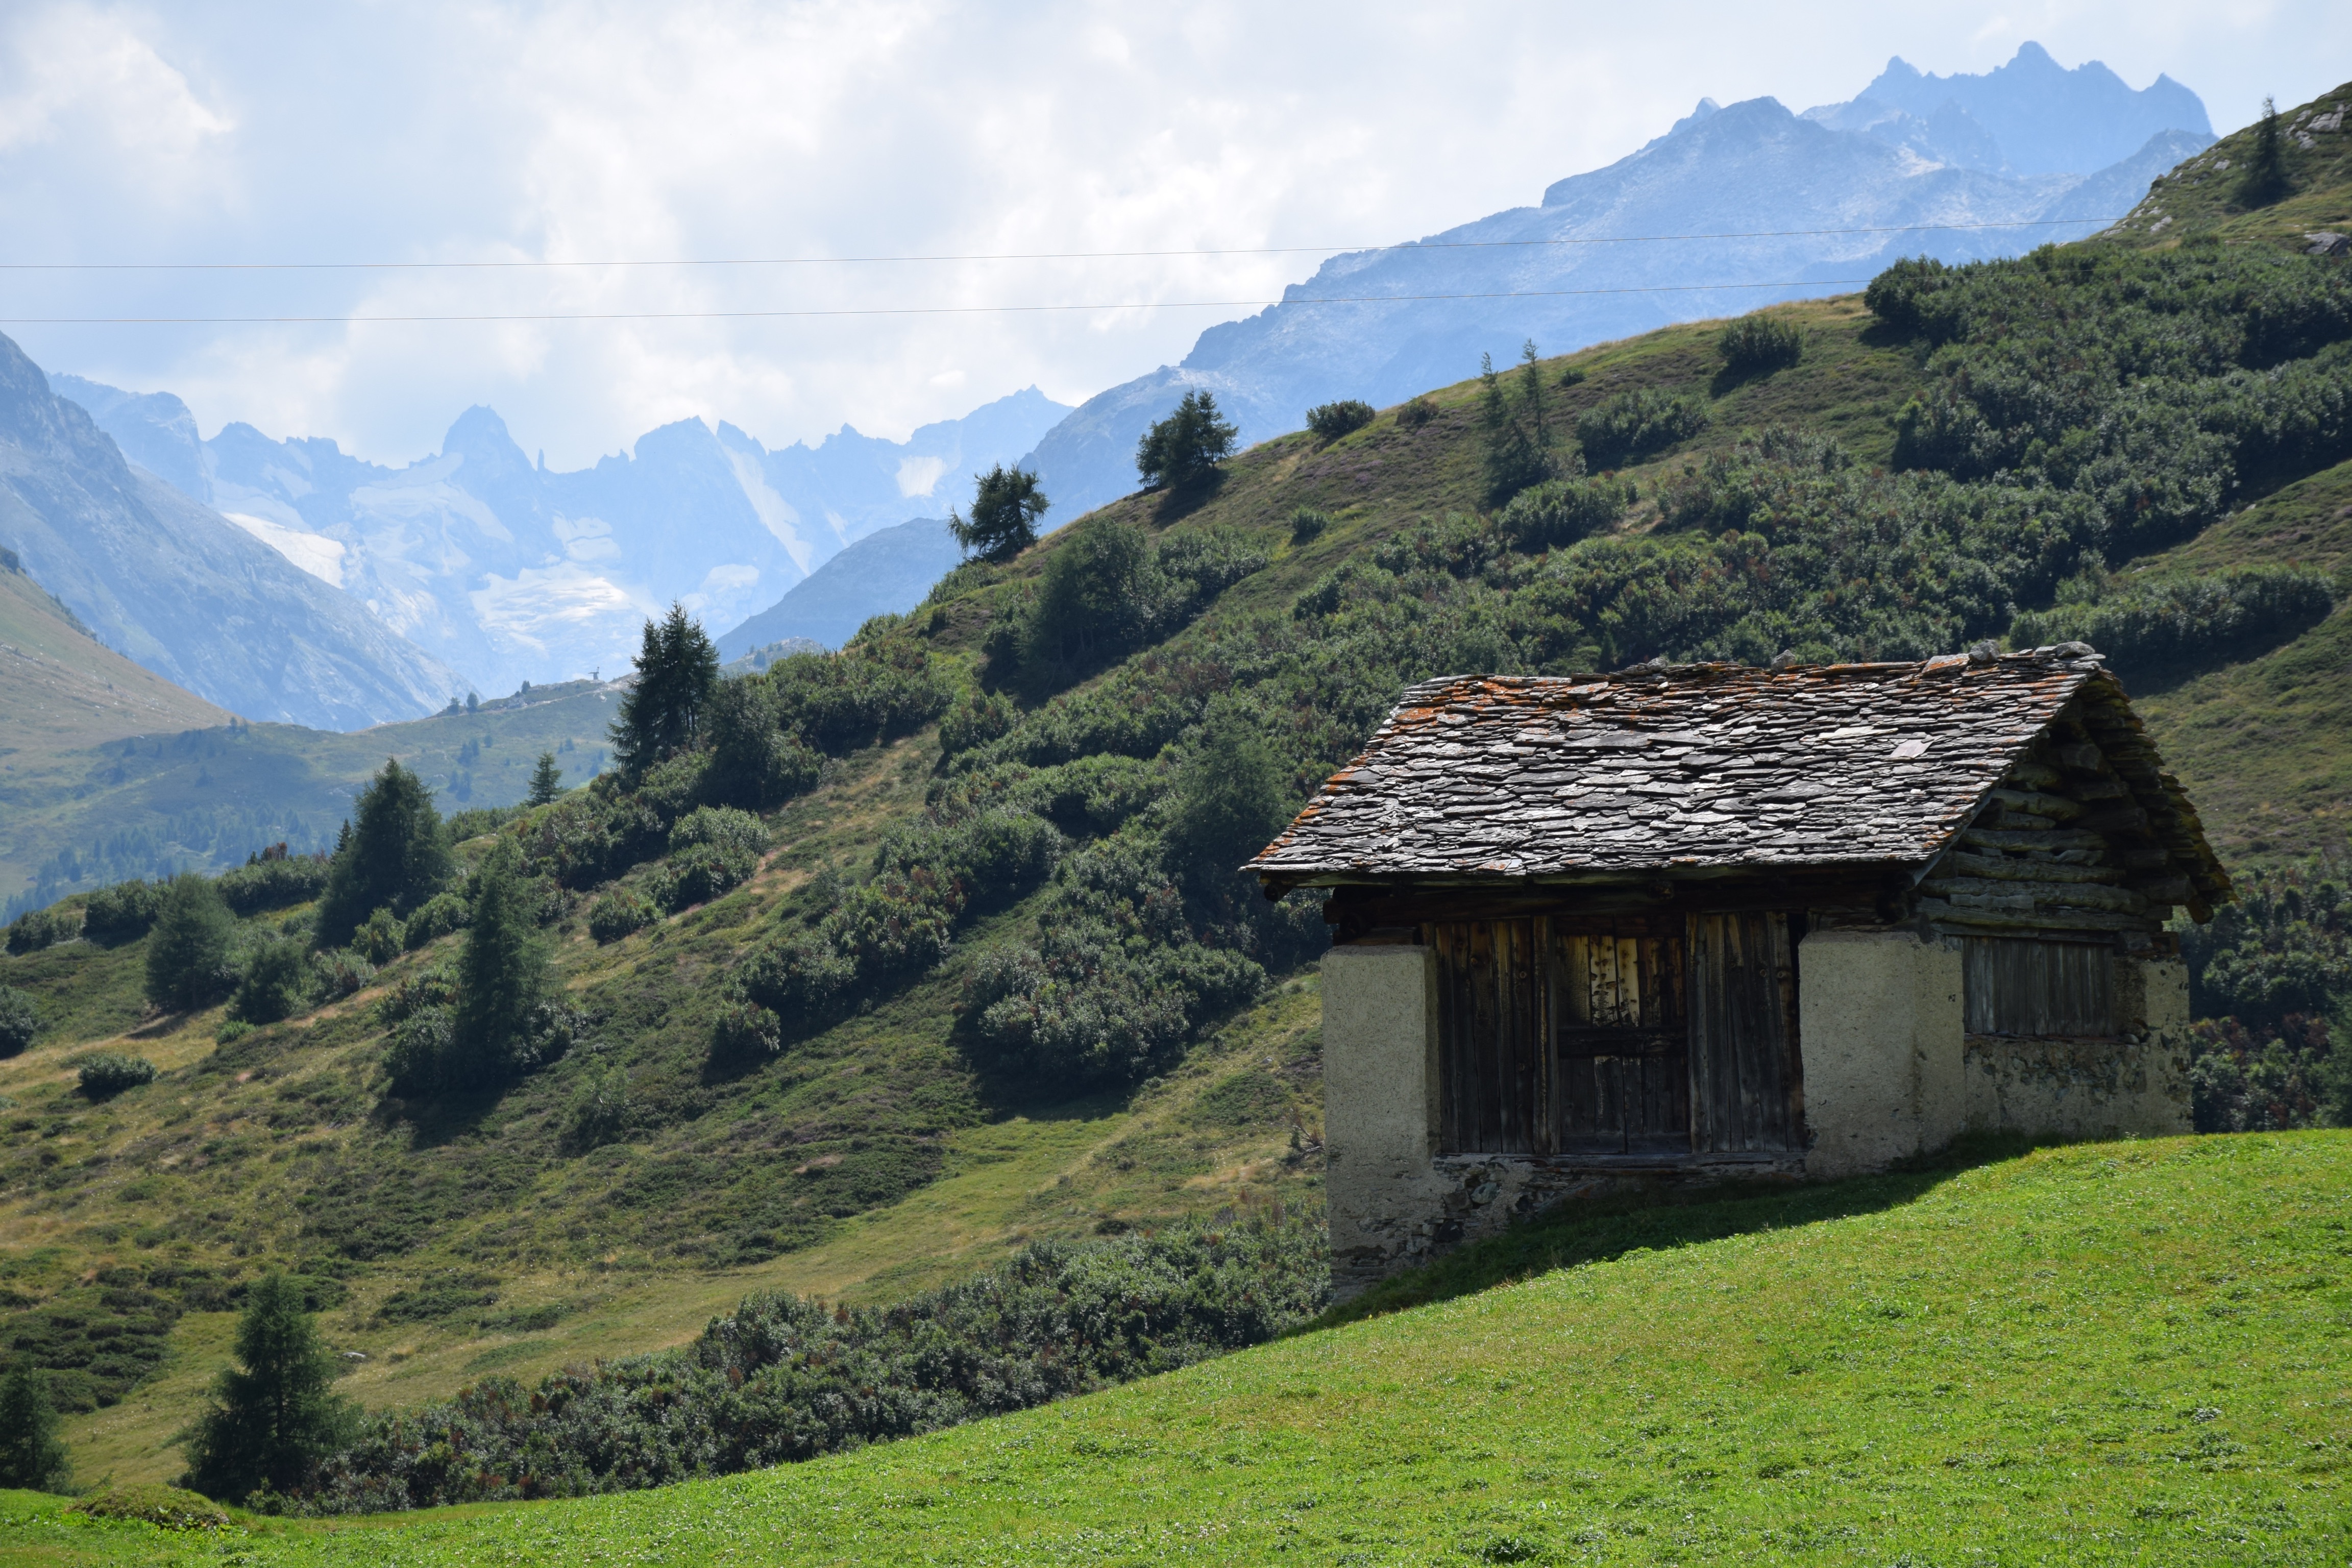
landscape, nature, wilderness, mountain, meadow, hill, valley, mountain range, hut, village, highland, ridge, alp, alps, plateau, alm, rural area, geographical feature, mountainous landforms